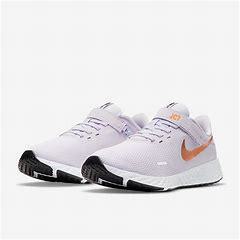
Brand: Nike
Model: Revolution 5 Flyease